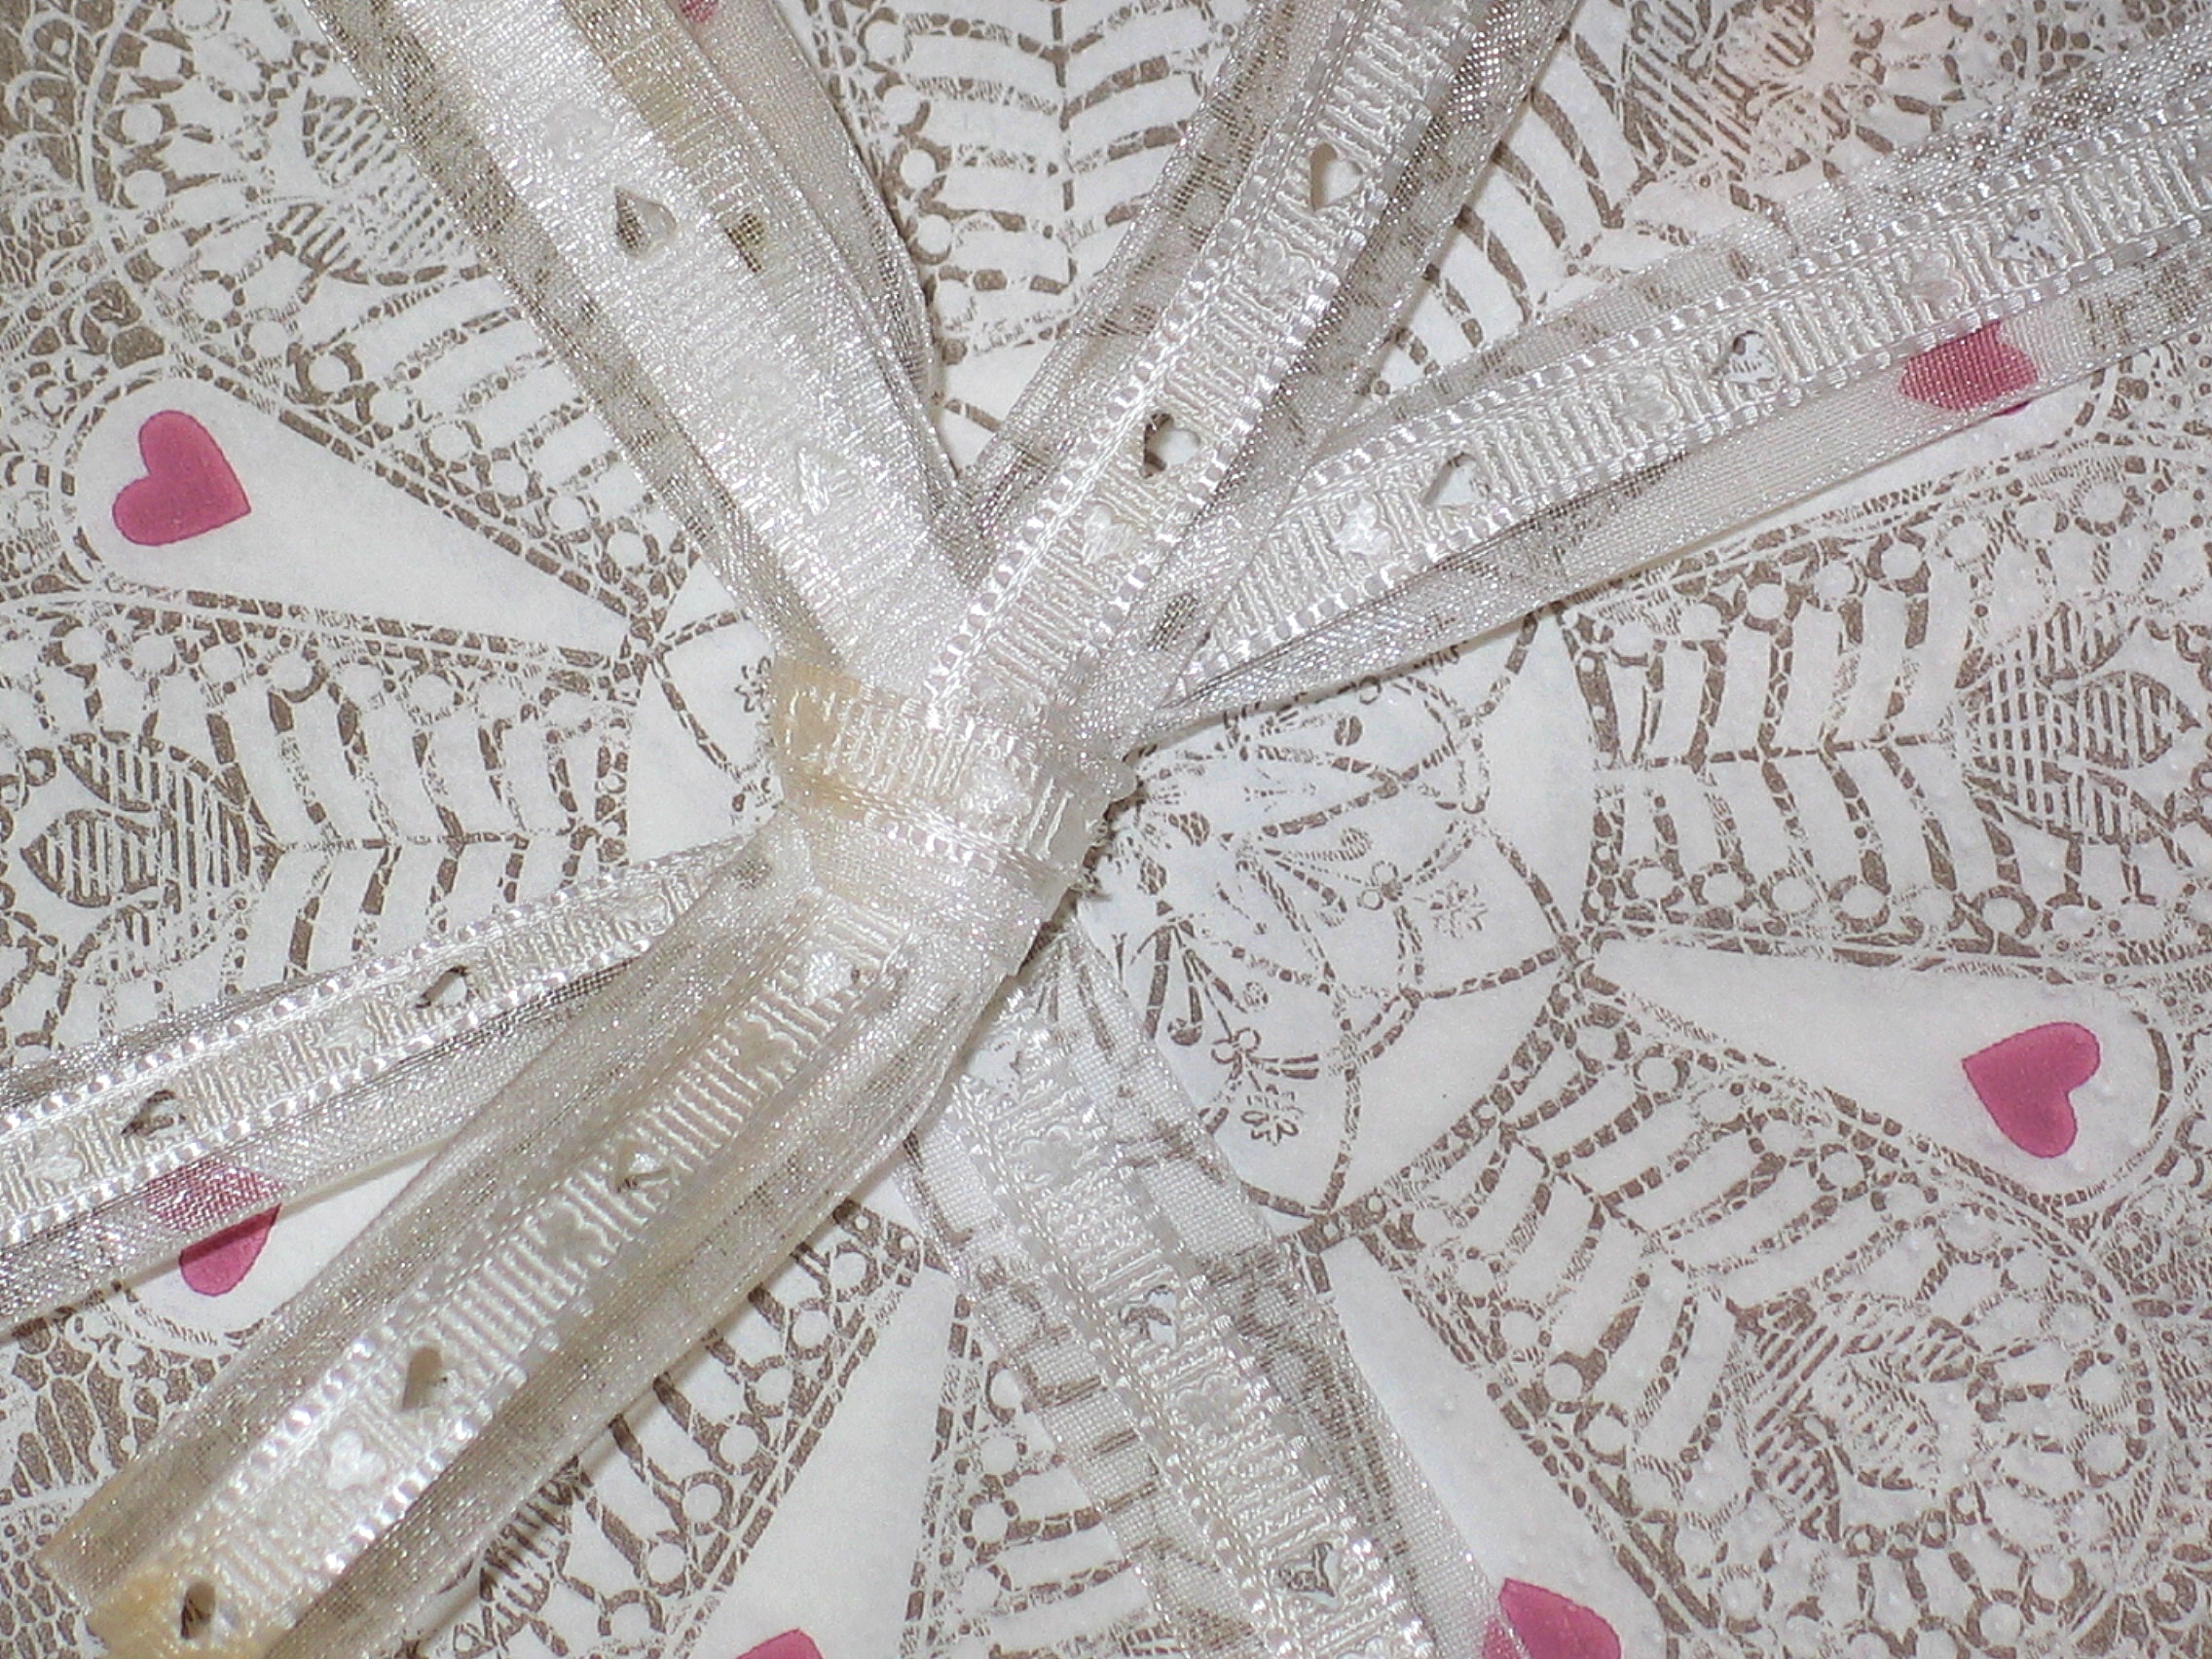
board, white, petal, seat, celebration, love, heart, gift, decoration, pattern, lace, romance, romantic, covered, pink, wedding, marriage, material, engagement, napkin, ornament, deco, tablecloth, textile, art, great, design, decorative, lovers, valentine, mood, cover, luck, loop, tender, greeting card, gastronomy, before, table decorations, valentine's day, mother's day, gedeckter table, invitation, doily, fashion accessory